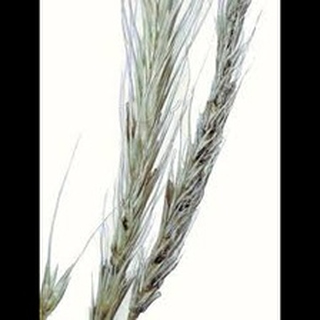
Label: wheat_smut